Gallipolis, Ohio

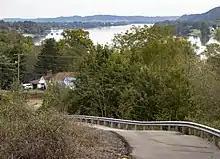
View up the Ohio River towards the Silver Memorial Bridge

Gallipolis is located along the Ohio River in the Appalachia region.